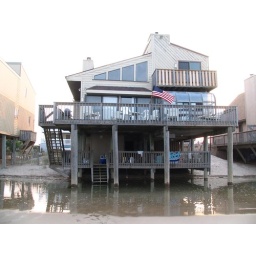
The beach house we usually stay at. The water came up all the way to the house in 2005.